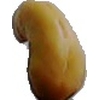
Label: caju_seed